1st The Royal Dragoons

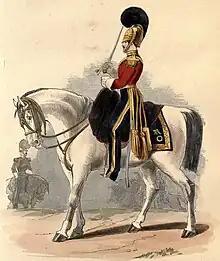
Uniform of the 1st Dragoons, 1839

On their return to England in 1683, the three troops were joined with three newly raised troops and titled The King's Own Royal Regiment of Dragoons, named for Charles II. In 1690, the regiment was renamed as simply The Royal Regiment of Dragoons. It fought at the Battle of the Boyne in July 1690 and the Siege of Limerick in August 1690 during the Williamite War in Ireland.